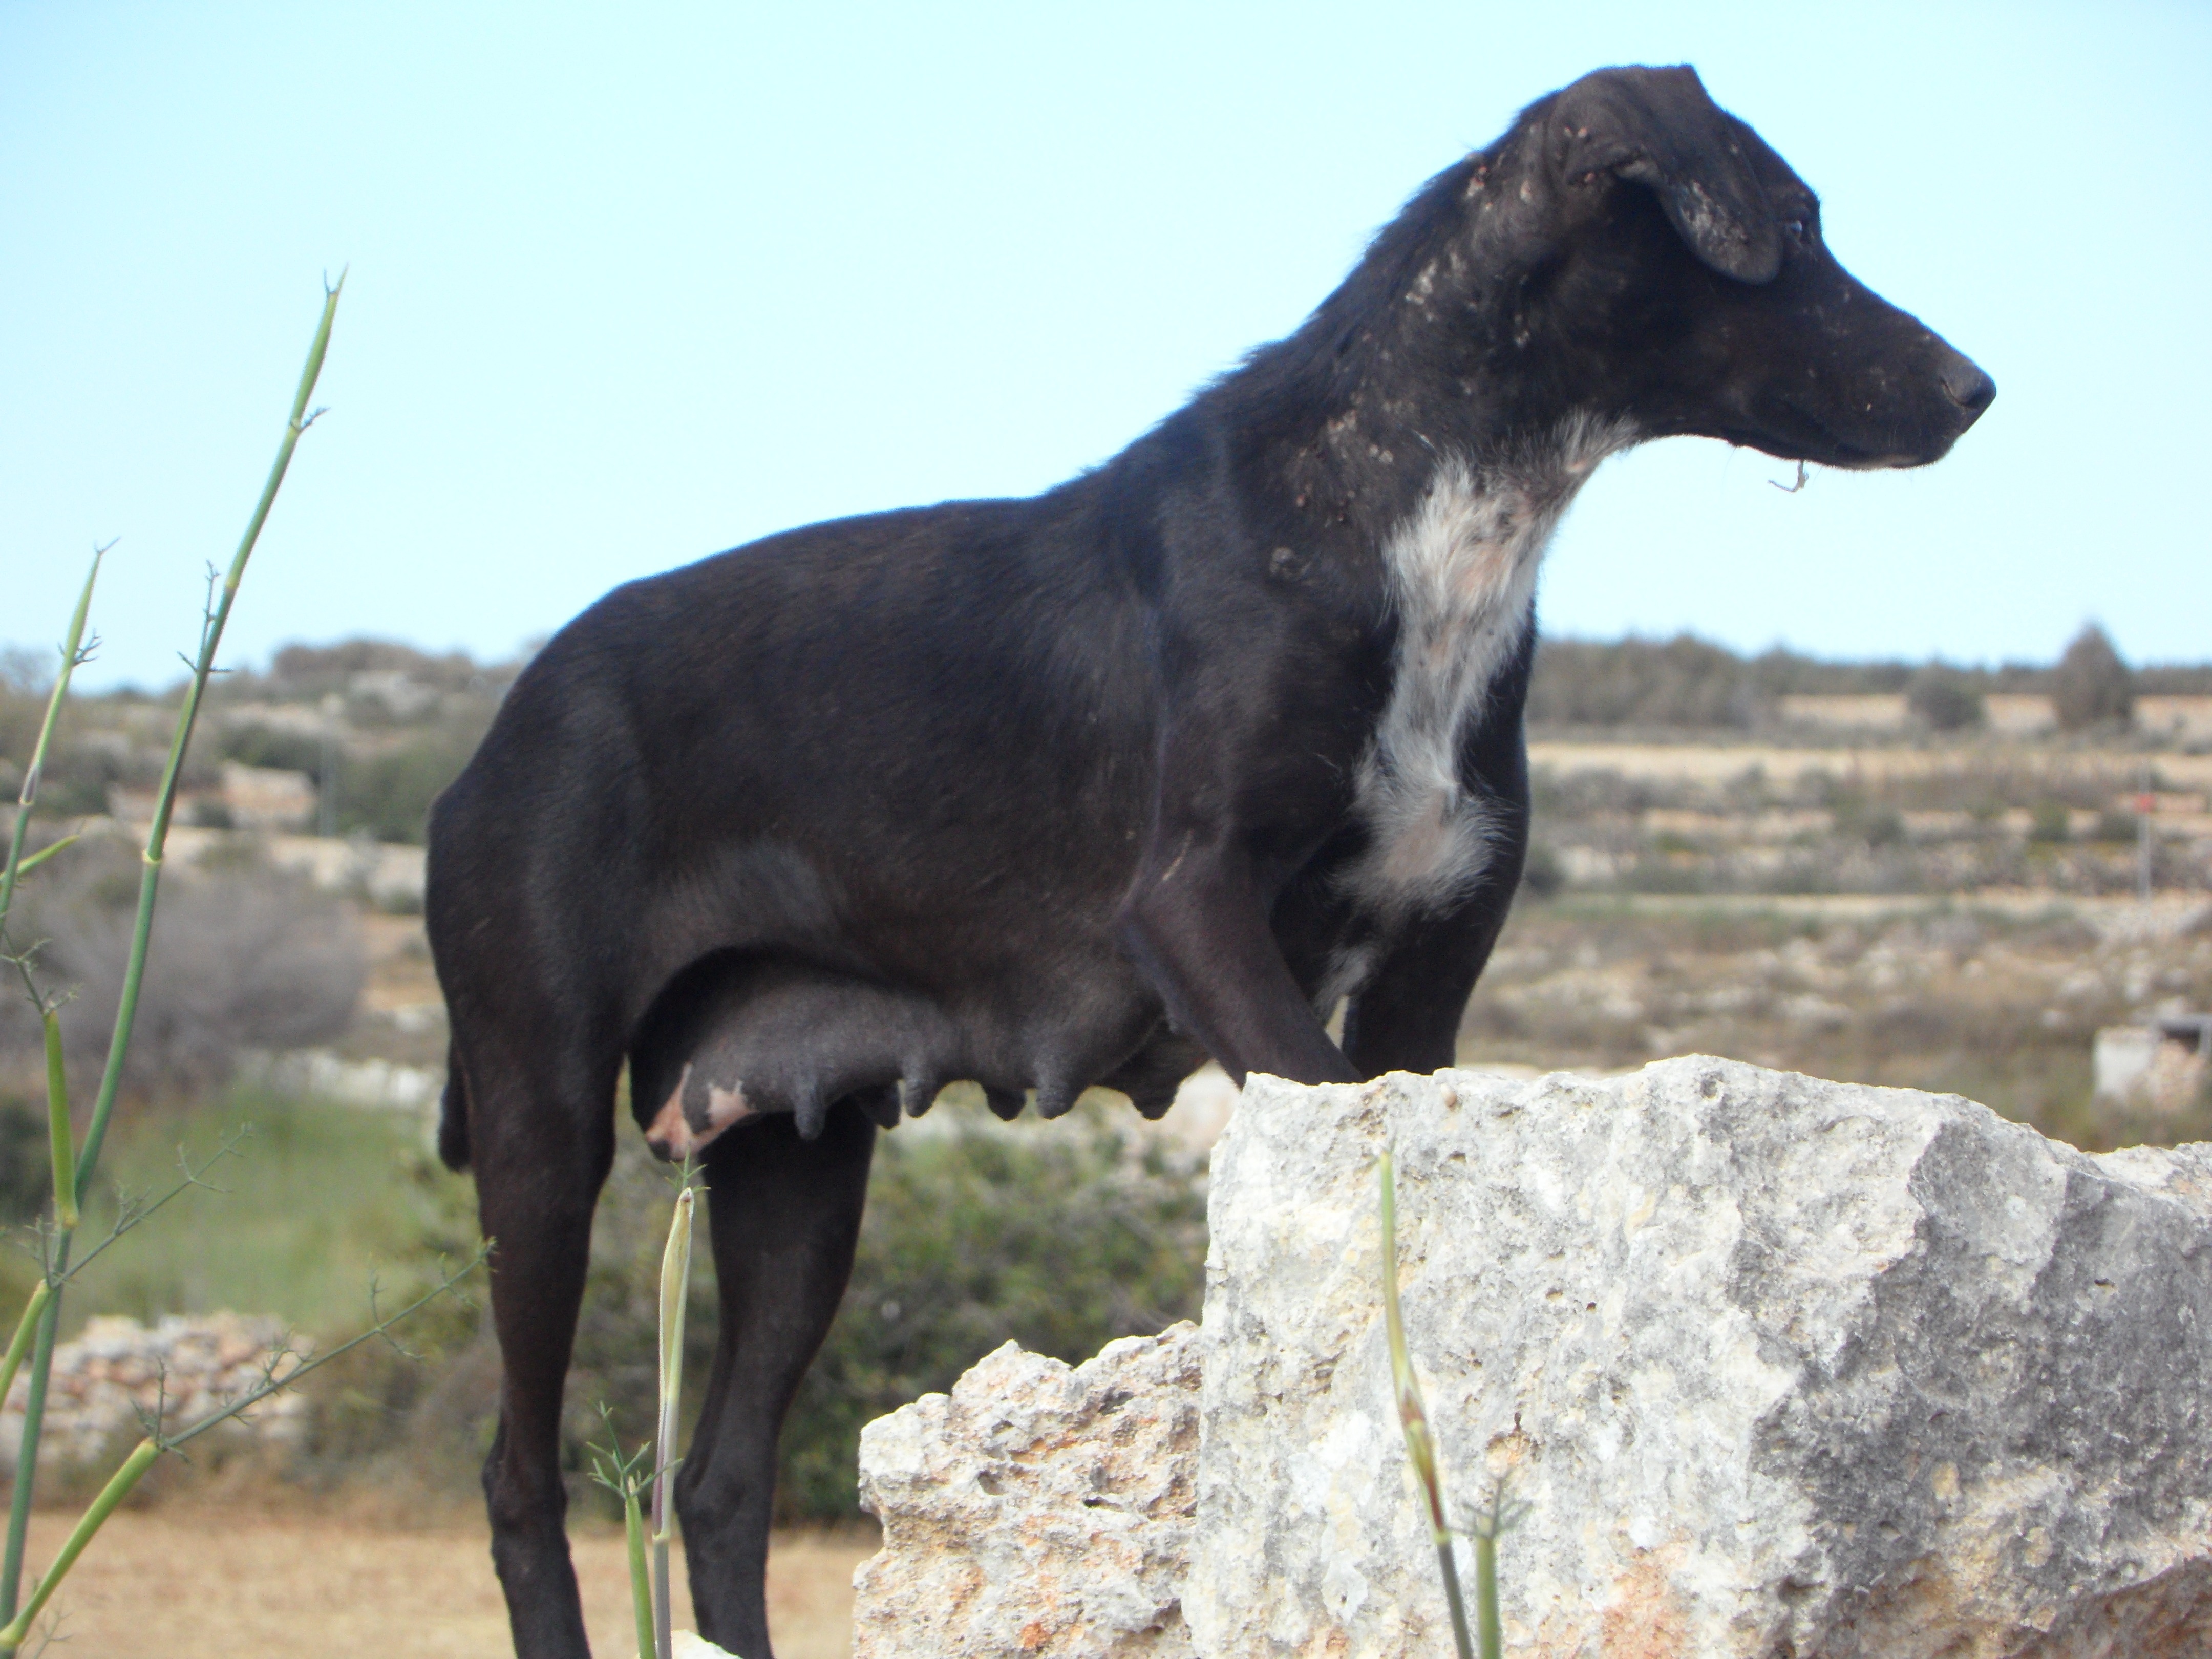
watch, dog, waiting, mammal, stallion, hound, vertebrate, guard, guards, vigilant, guard dog, mindful, dog like mammal, animal sports